Sohbat

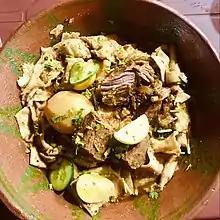
A plate of "Beef Sohbat"

Sohbat or sobat, derived from the Perso-Arabic صحبت, meaning "companionship", "fellowship", is a traditional food of the Khyber Pakhtunkhwa in Pakistan. Also known as painda in Pashto, which translates to “a group of people sitting together”, equivalent to the Perso-Arabic صحبت. It is called shorwa in Southern Pashto. Or "Warra Marrai" in Central Pashto which translates to "Little Bread" Sohbat is a dish that is served to honor and show respect to guests in the area. It is a way of bringing people together and symbolising unity among those who enjoy it.